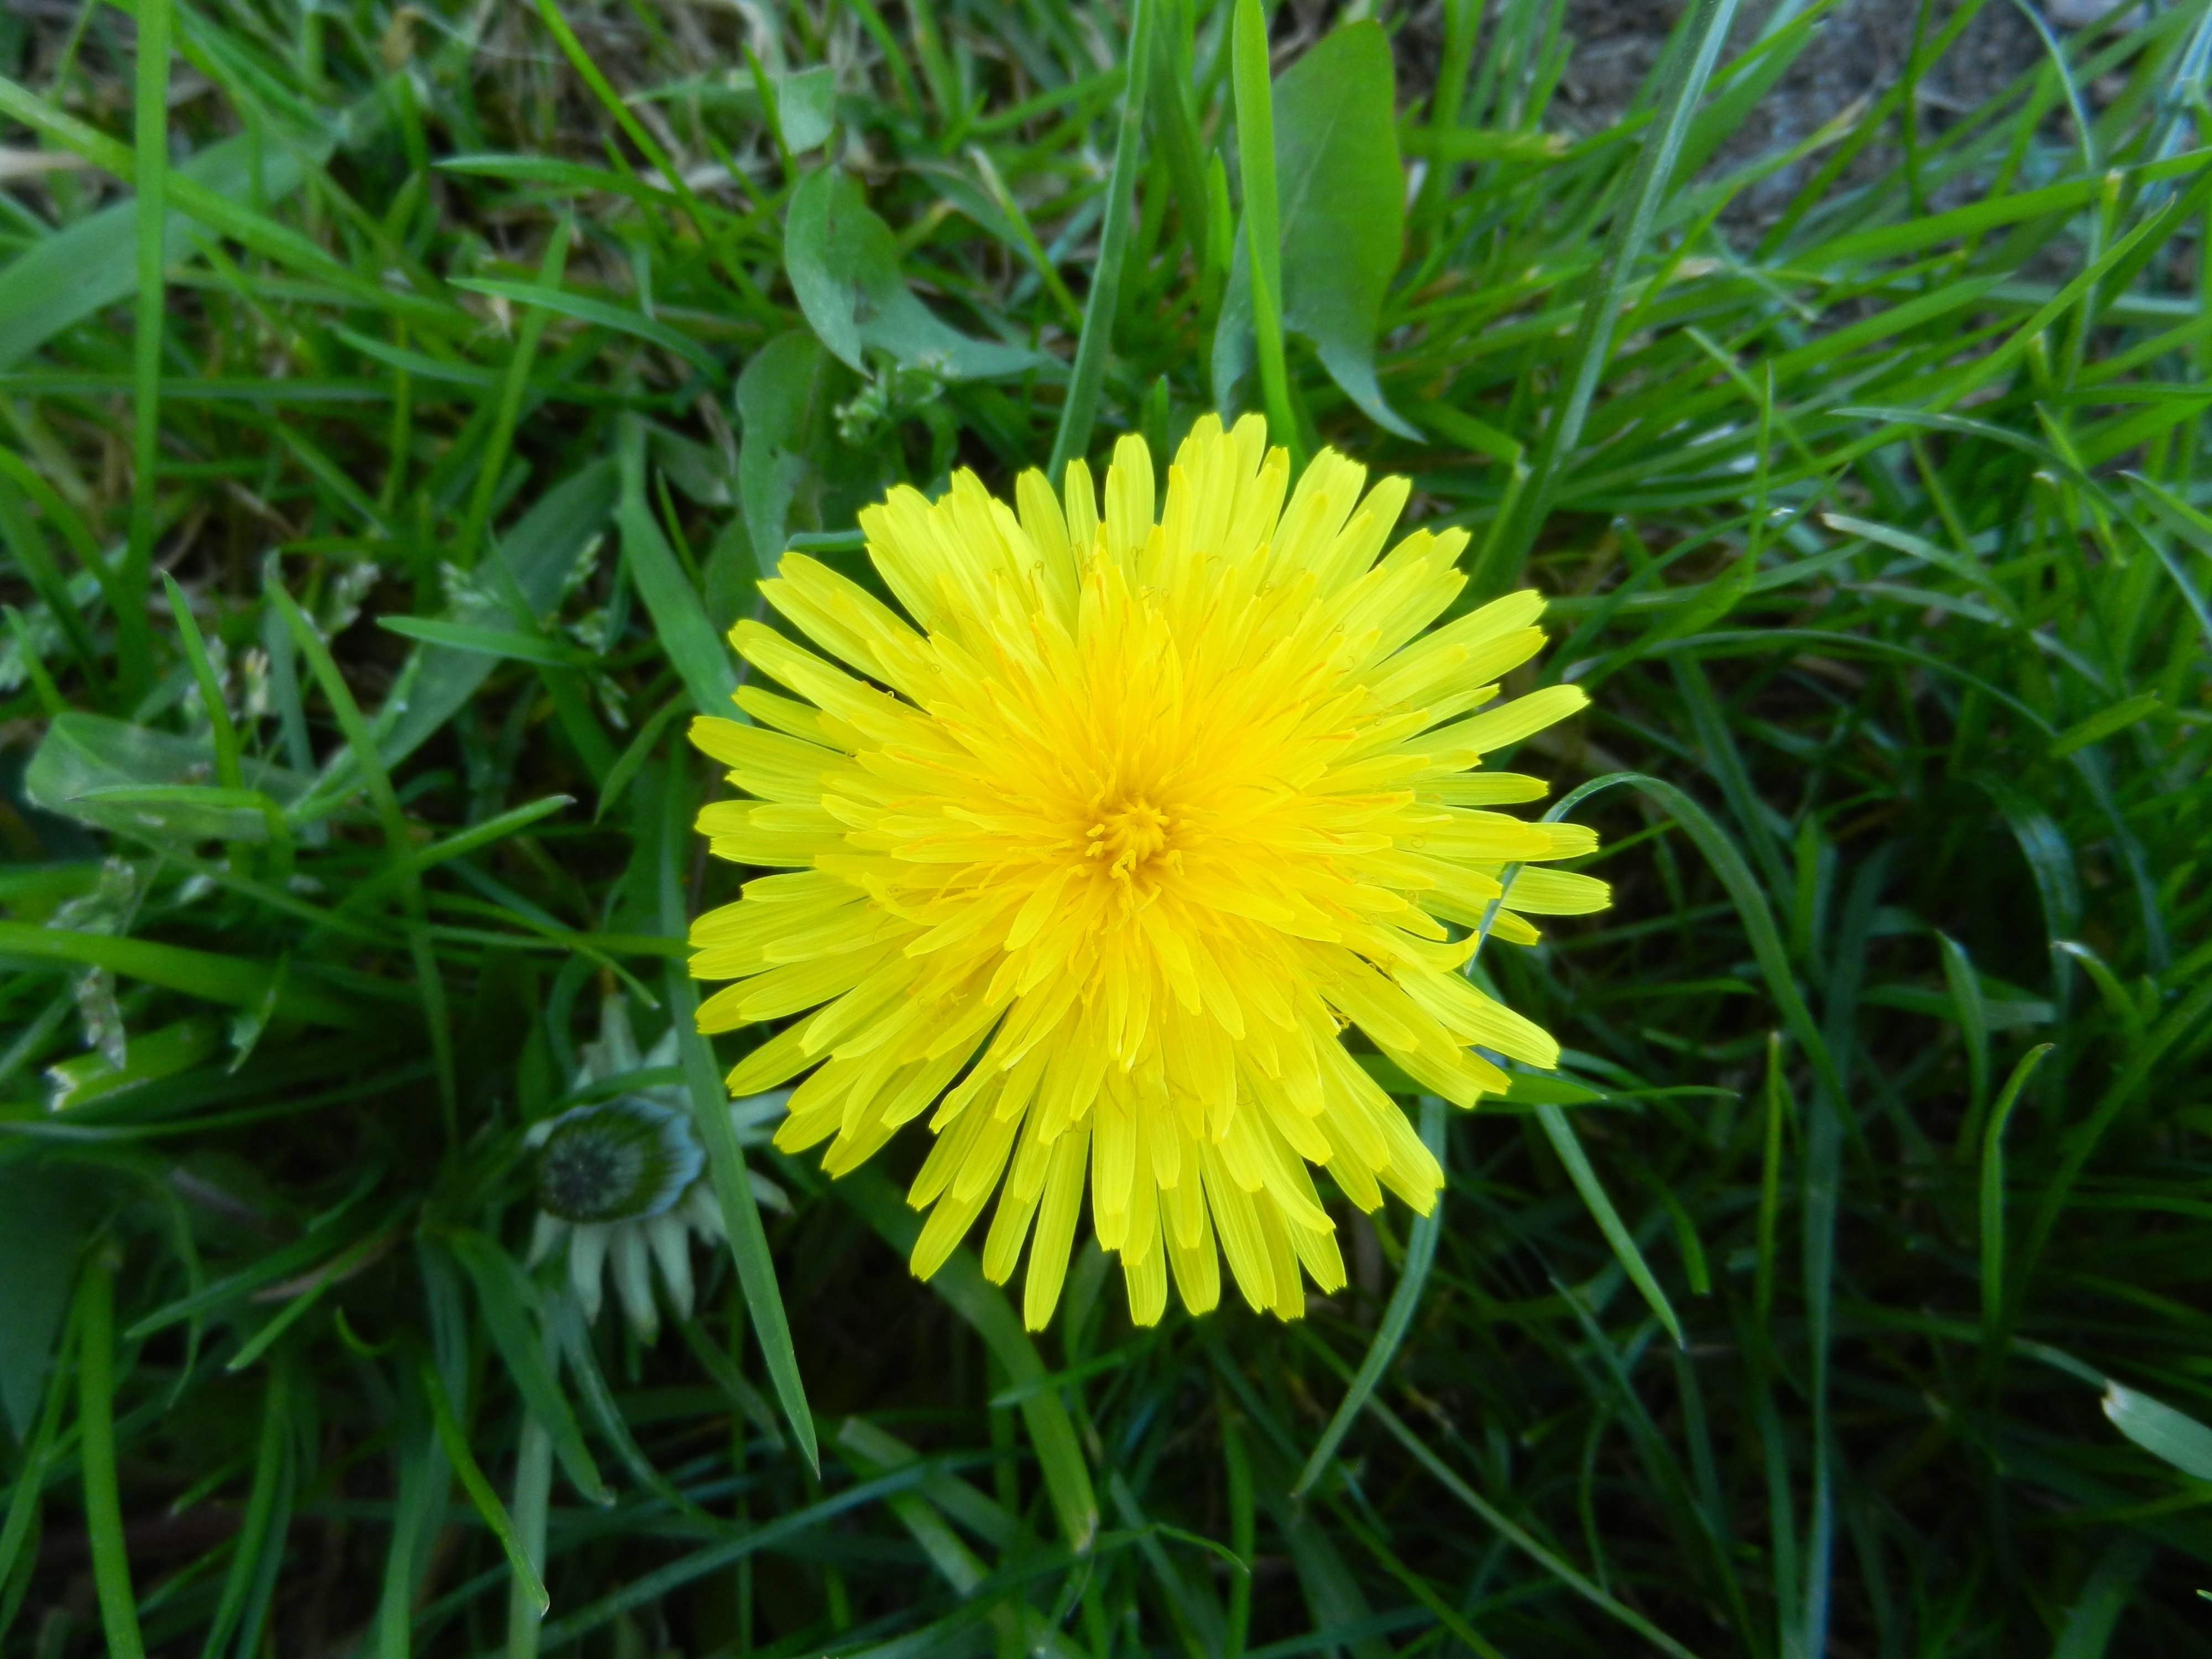
nature, grass, plant, meadow, dandelion, prairie, flower, petal, daisy, spring, herb, botany, yellow, flora, wildflower, macro photography, flowering plant, daisy family, oxeye daisy, annual plant, plant stem, land plant, chamaemelum nobile, flatweed